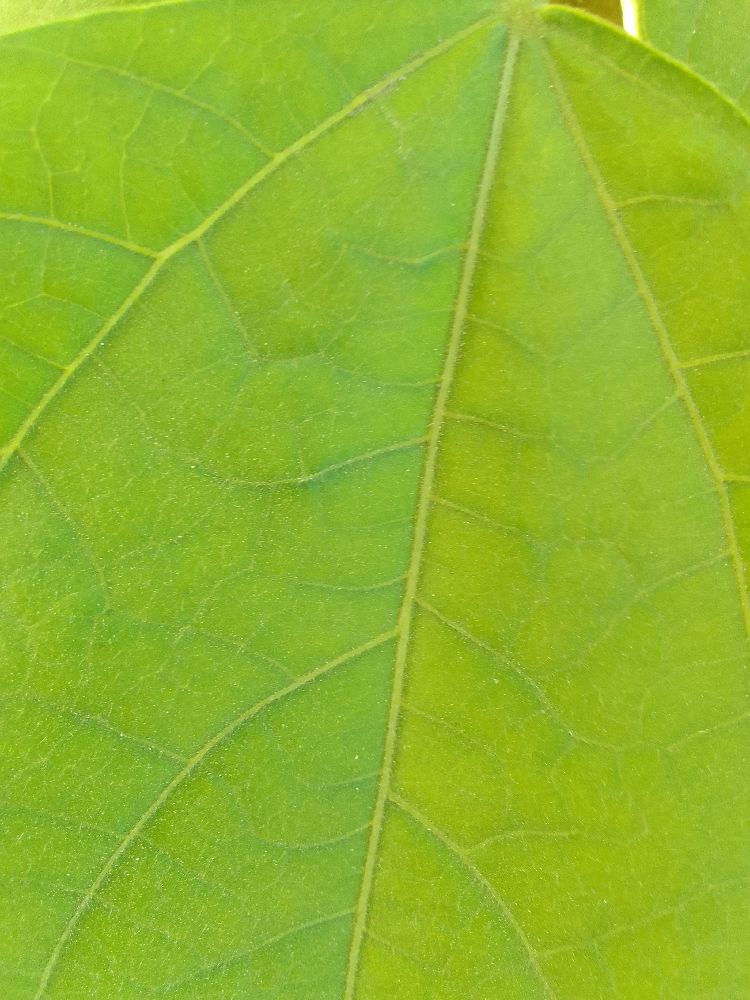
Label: healthy